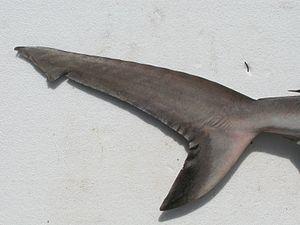
La nageoire caudale est une nageoire impaire terminant le corps des poissons ou de certains mammifères marins, à l'extrémité de leur pédoncule caudal.